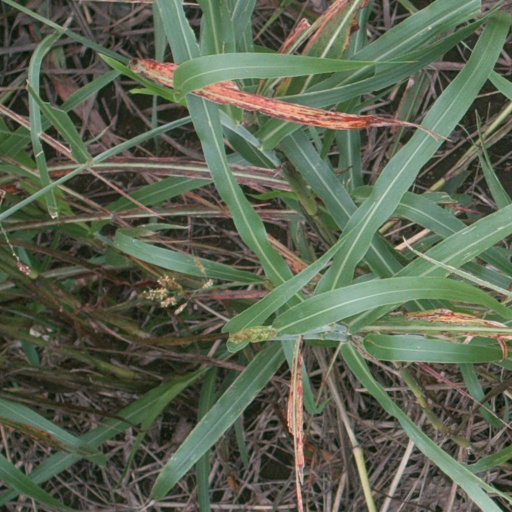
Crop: sorghum